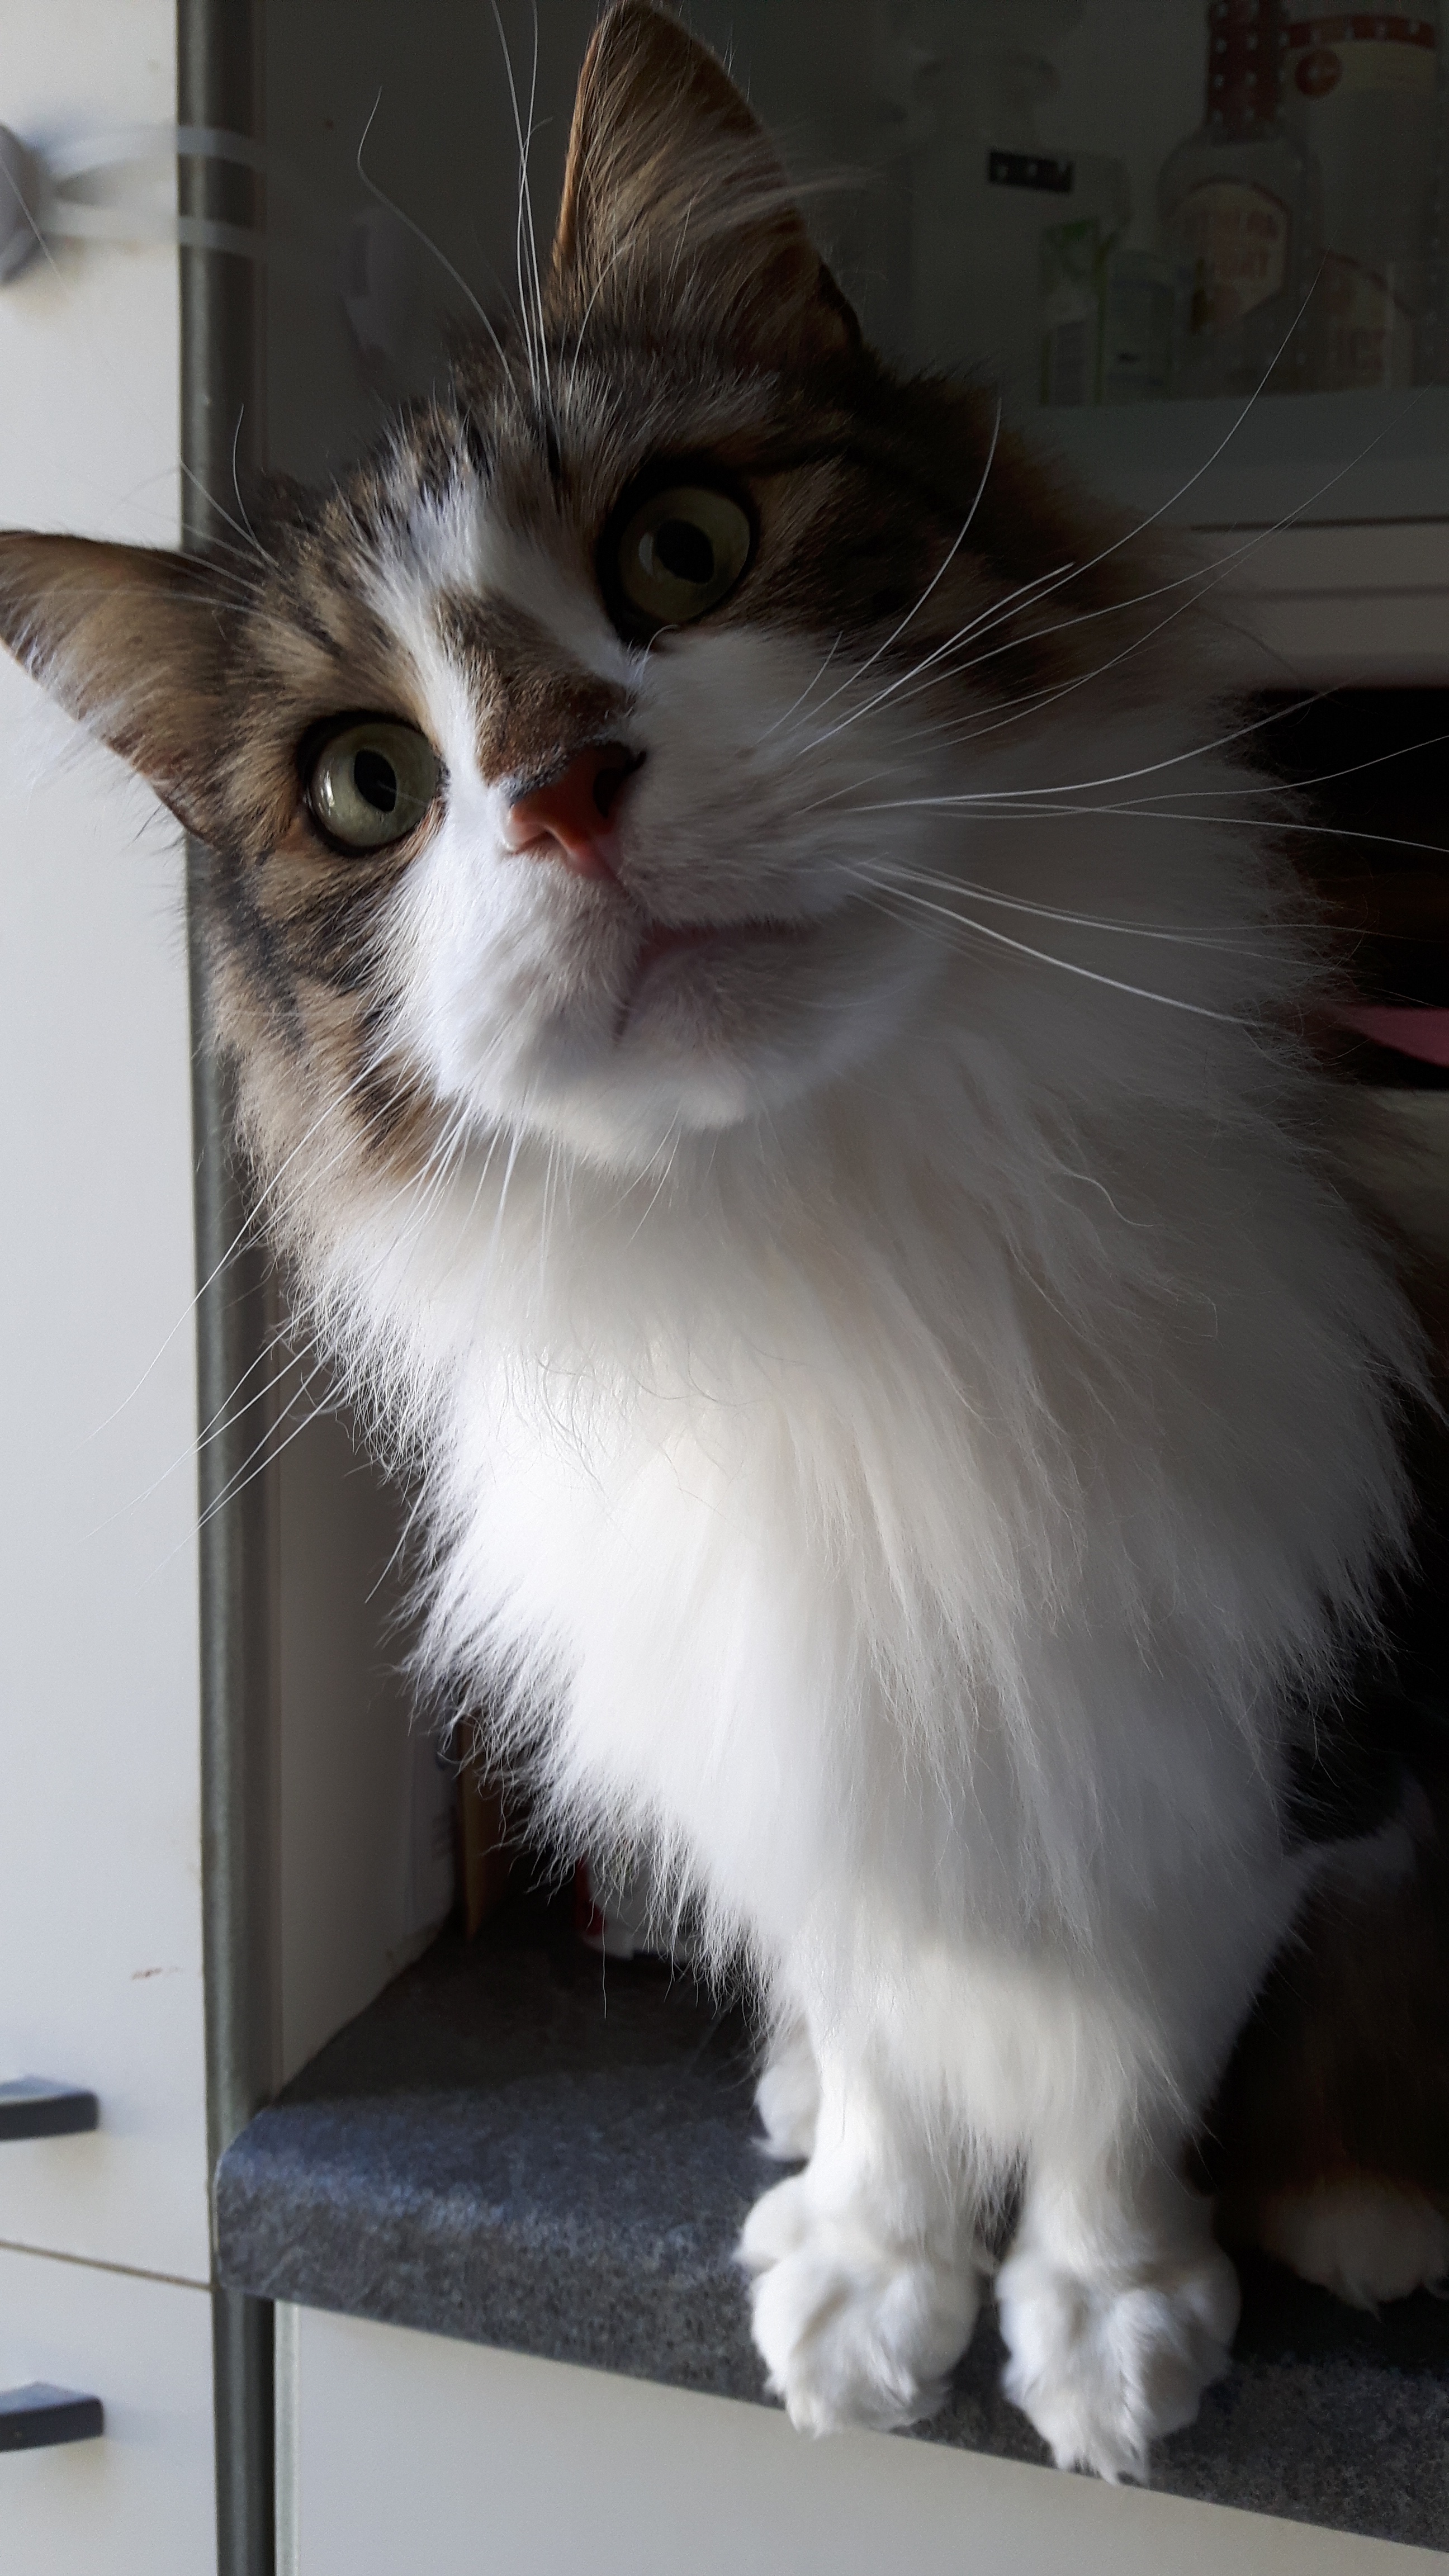
white, kitten, cat, mammal, whiskers, vertebrate, ragdoll, norwegian forest cat, small to medium sized cats, cat like mammal, domestic long haired cat, birman